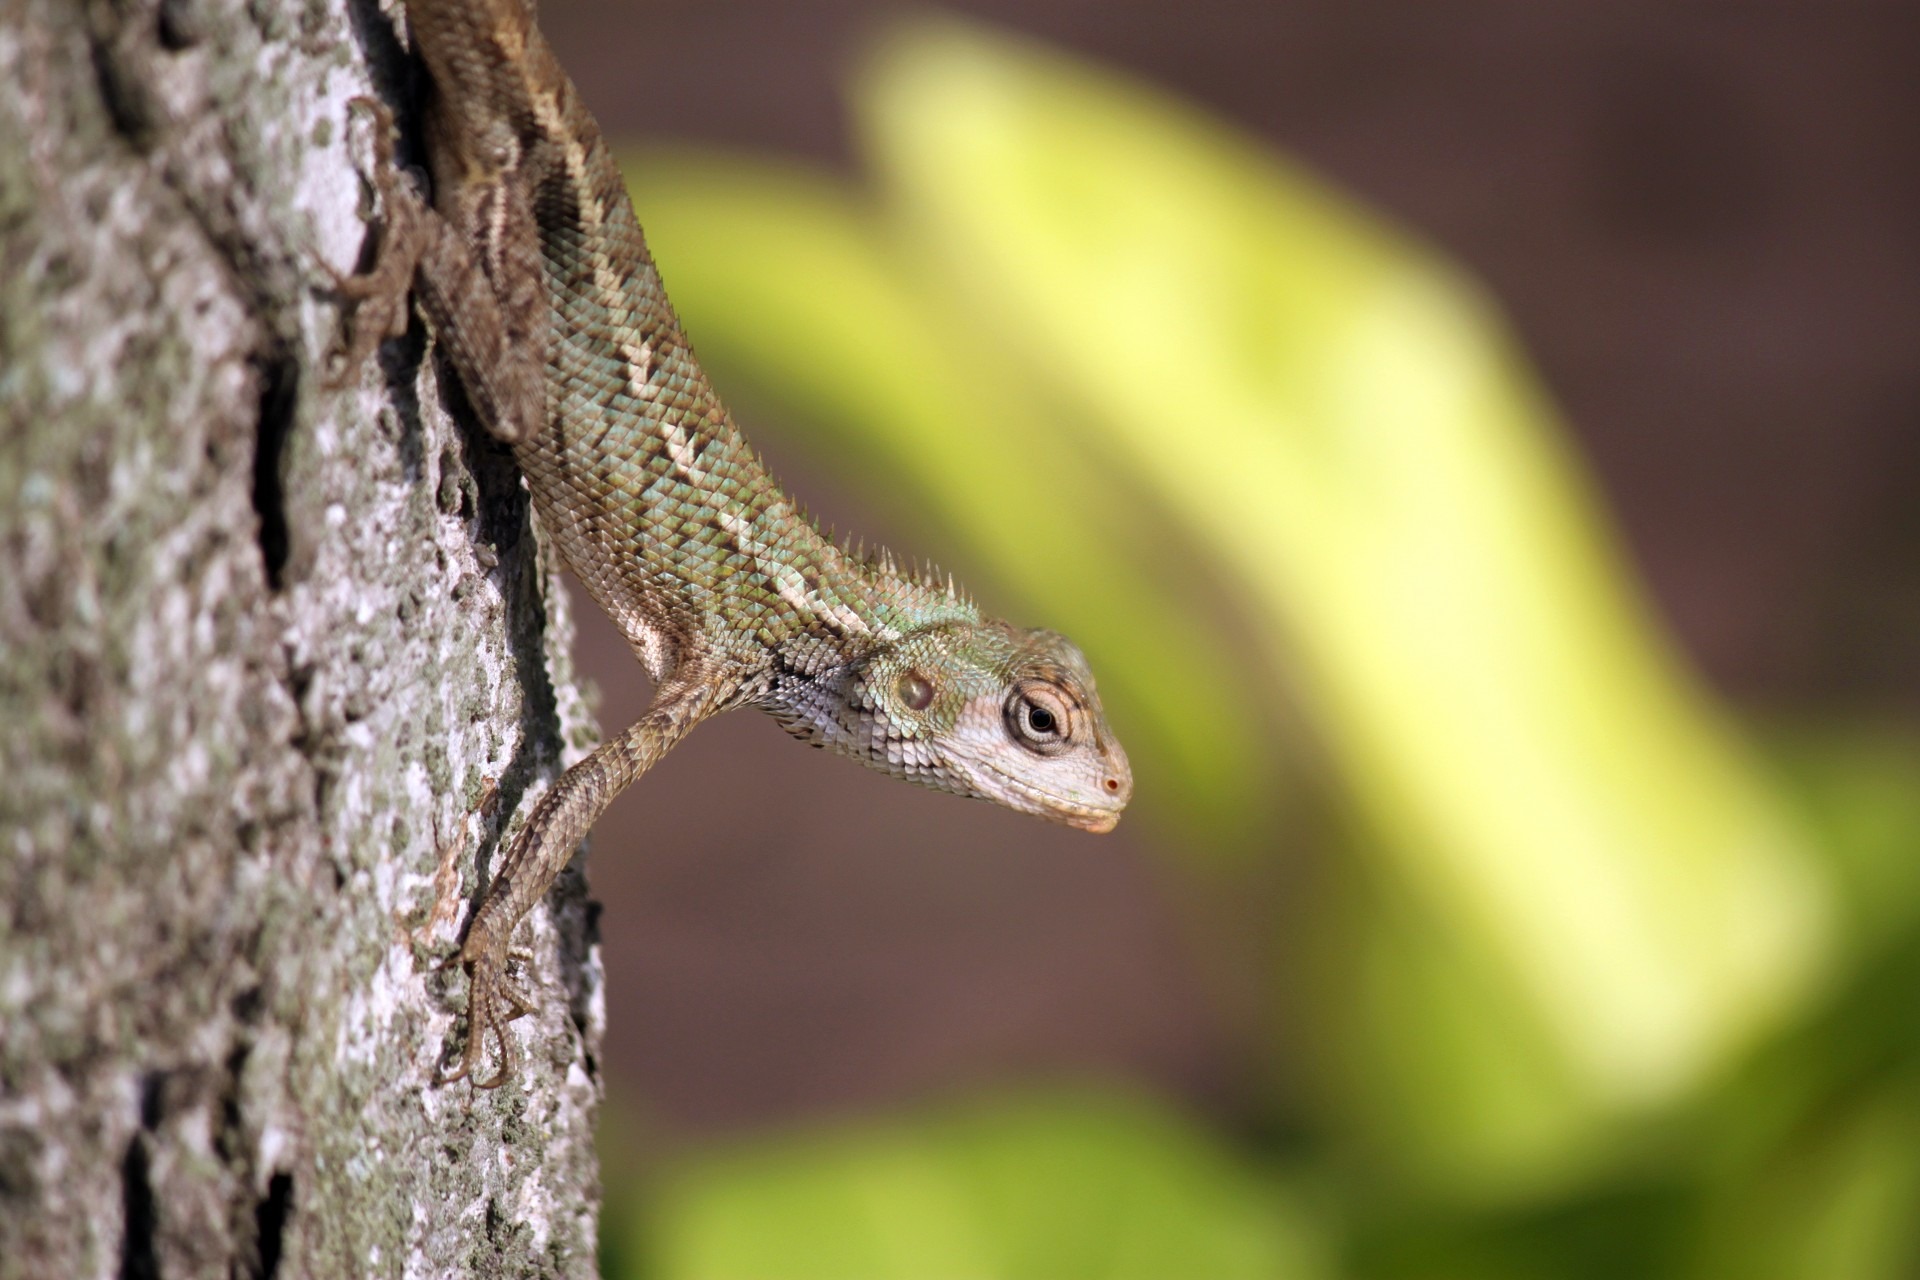
nature, branch, animal, wildlife, green, reptile, fauna, lizard, close up, chameleon, vertebrate, creature, macro photography, cold blooded, dactyloidae, scaled reptile